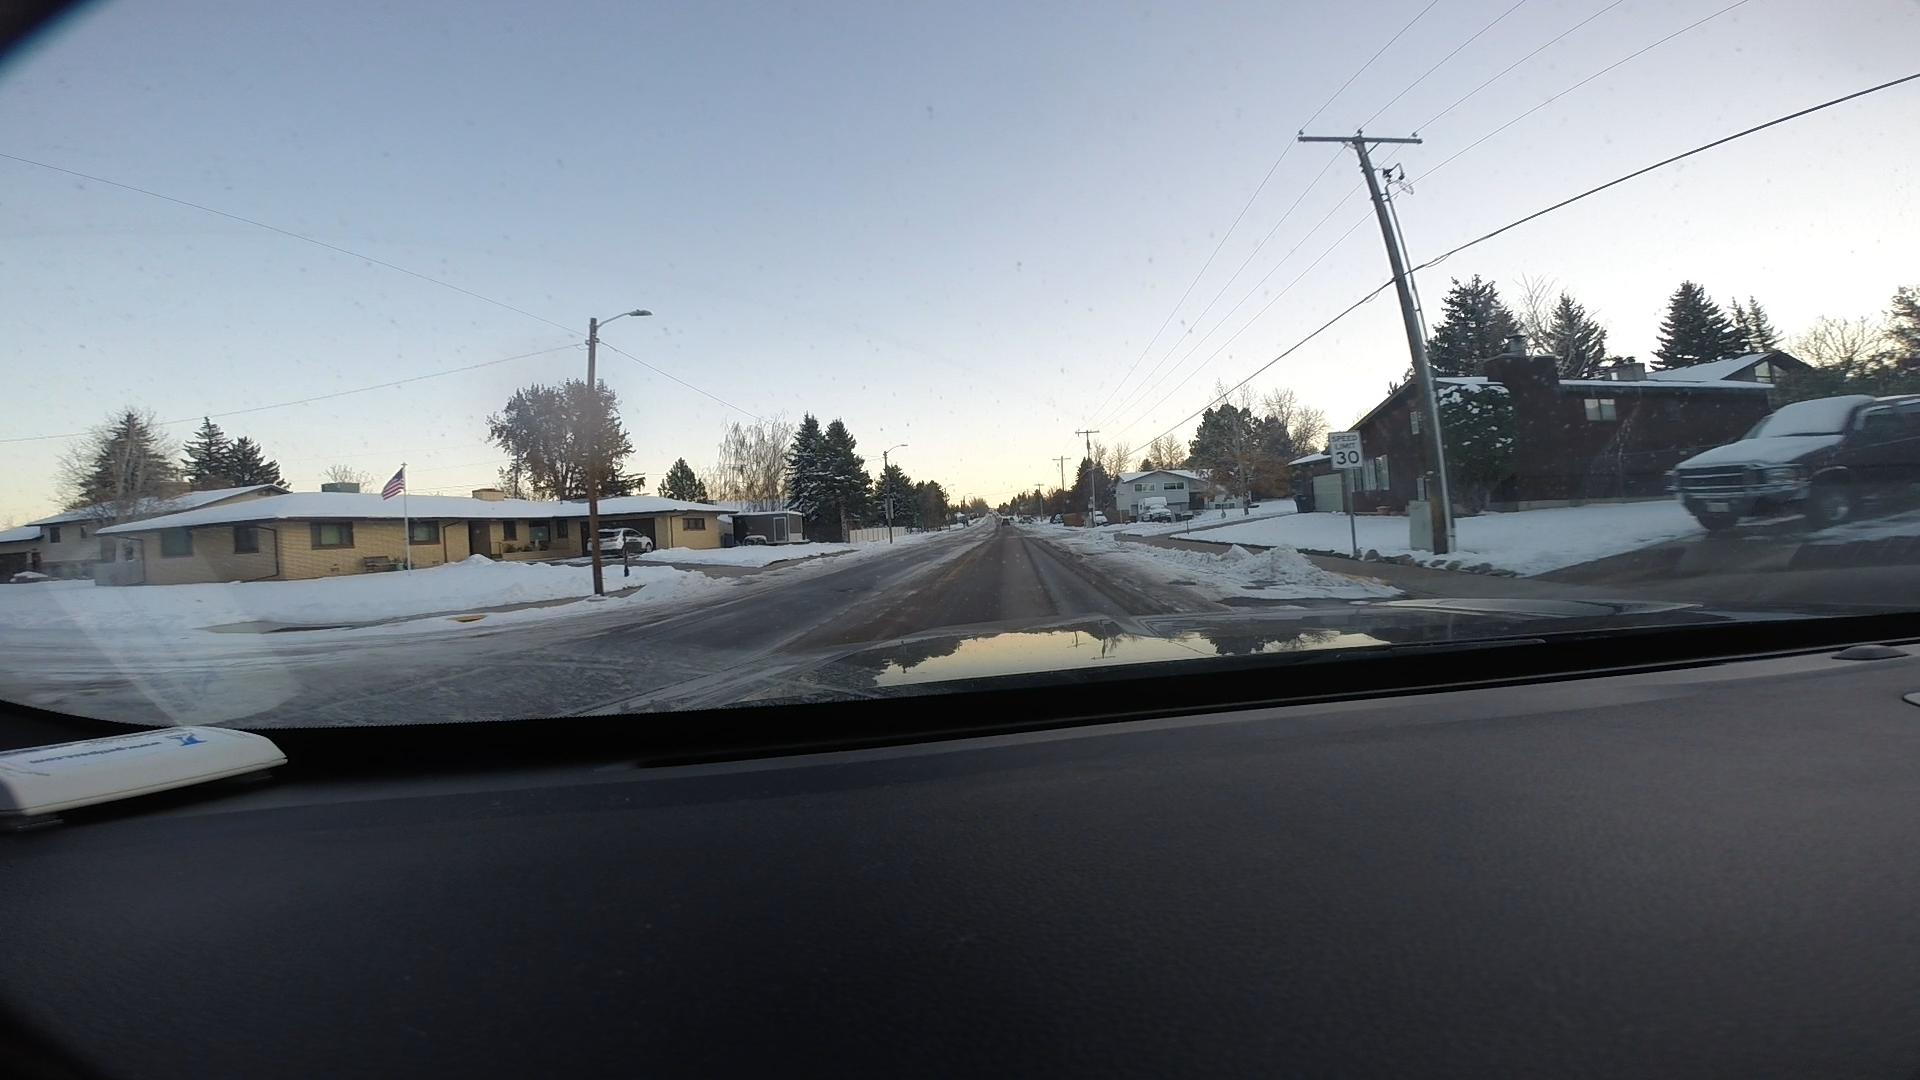
Speed limit sign label: mph30